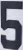
Number: 5